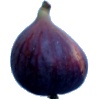
Label: Fig 1